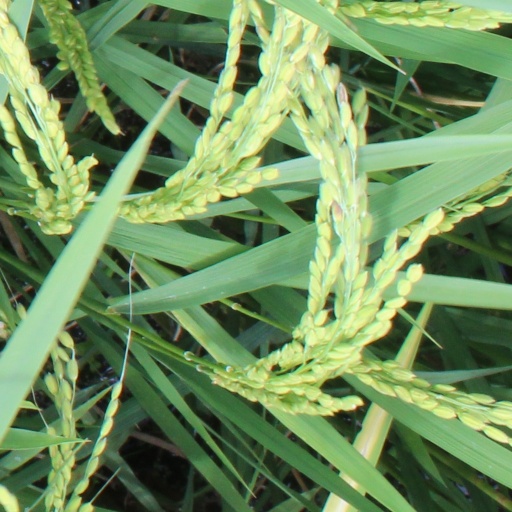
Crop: rice